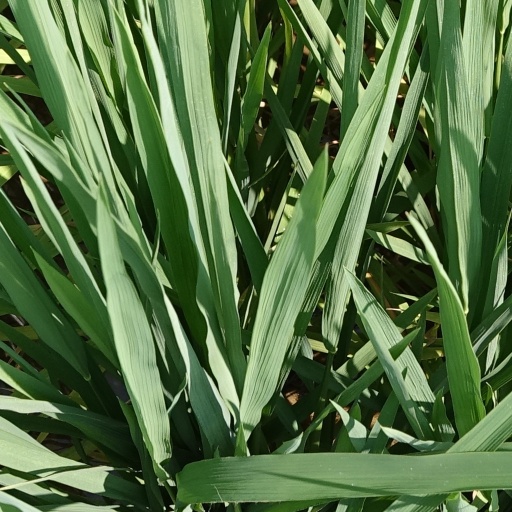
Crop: rice